Ricard Lamote de Grignon

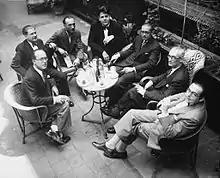
Members of the 'group of eight' or 'independent composers' of Catalunya. Left to right: Robert Gerhard, Agustí Grau, Joan Gibert Camins, Eduard Toldrà, Manuel Blancafort, Baltasar Sampar and Ricard Lamote de Grignon. Missing is Frederic Mompou. (1931)

Ricard Lamote de Grignon was born and died in Barcelona. He was the only son of the composer Joan Lamote de Grignon and Florentina Ribas. He was initiated into the world of music by his father, then later studied at the Conservatori Superior de Música del Liceu and at the Academia Marshall, both in Barcelona. At the age of 20 he joined the Barcelona Symphony Orchestra and the Gran Teatre del Liceu as a cellist. In 1930 he was appointed director of the Girona Symphony Orchestra and in 1932 he won the appointment as assistant conductor of the Barcelona Municipal Band.